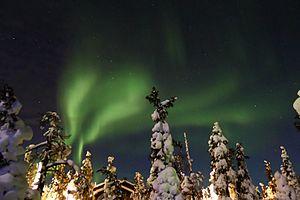
La taïga, du russe тайга venant de l'altaï tayγa, aussi appelée forêt boréale ou encore forêt hudsonienne est l'un des principaux biomes terrestres. Fortement liée au climat subarctique, elle consiste en une formation végétale de type forestière parcourue par un vaste réseau lacustre résultant de l'érosion fluvioglaciaire. Sa végétation a la particularité d'être la plus vaste continuité boisée de la planète et occupe à elle seule 10 % des terres émergées. Elle couvre la majorité des territoires intérieurs de l'Alaska, du Canada, de la Scandinavie, de la Finlande, du Nord de l'Écosse, de la Russie, de l'Islande, de Saint-Pierre-et-Miquelon, du nord-ouest de la Chine et du nord de l'île d'Hokkaidō. Elle abrite une avifaune fortement diversifiée et sert de refuge à de nombreuses espèces animales par ailleurs menacées telles le loup, l'ours brun, le grizzli, l'ours kodiak, le lynx, le renard polaire, le castor, le glouton, le bison des bois, le renne ou encore l'élan.